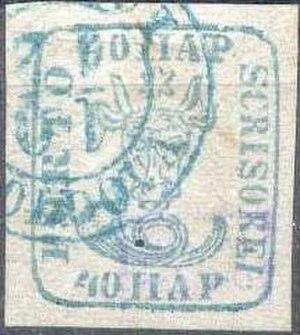
Ceci est une introduction à l'histoire postale et philatélique de la Roumanie.